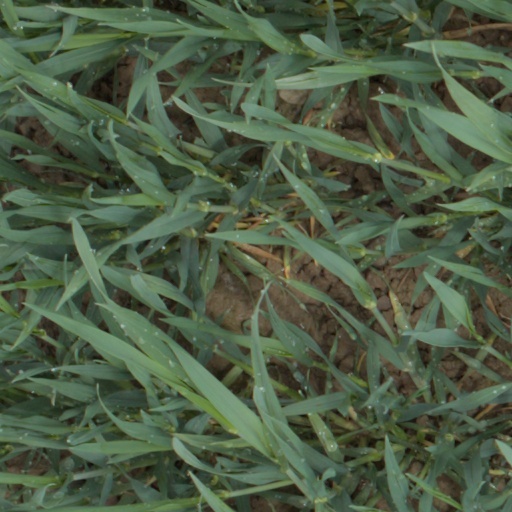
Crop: wheat